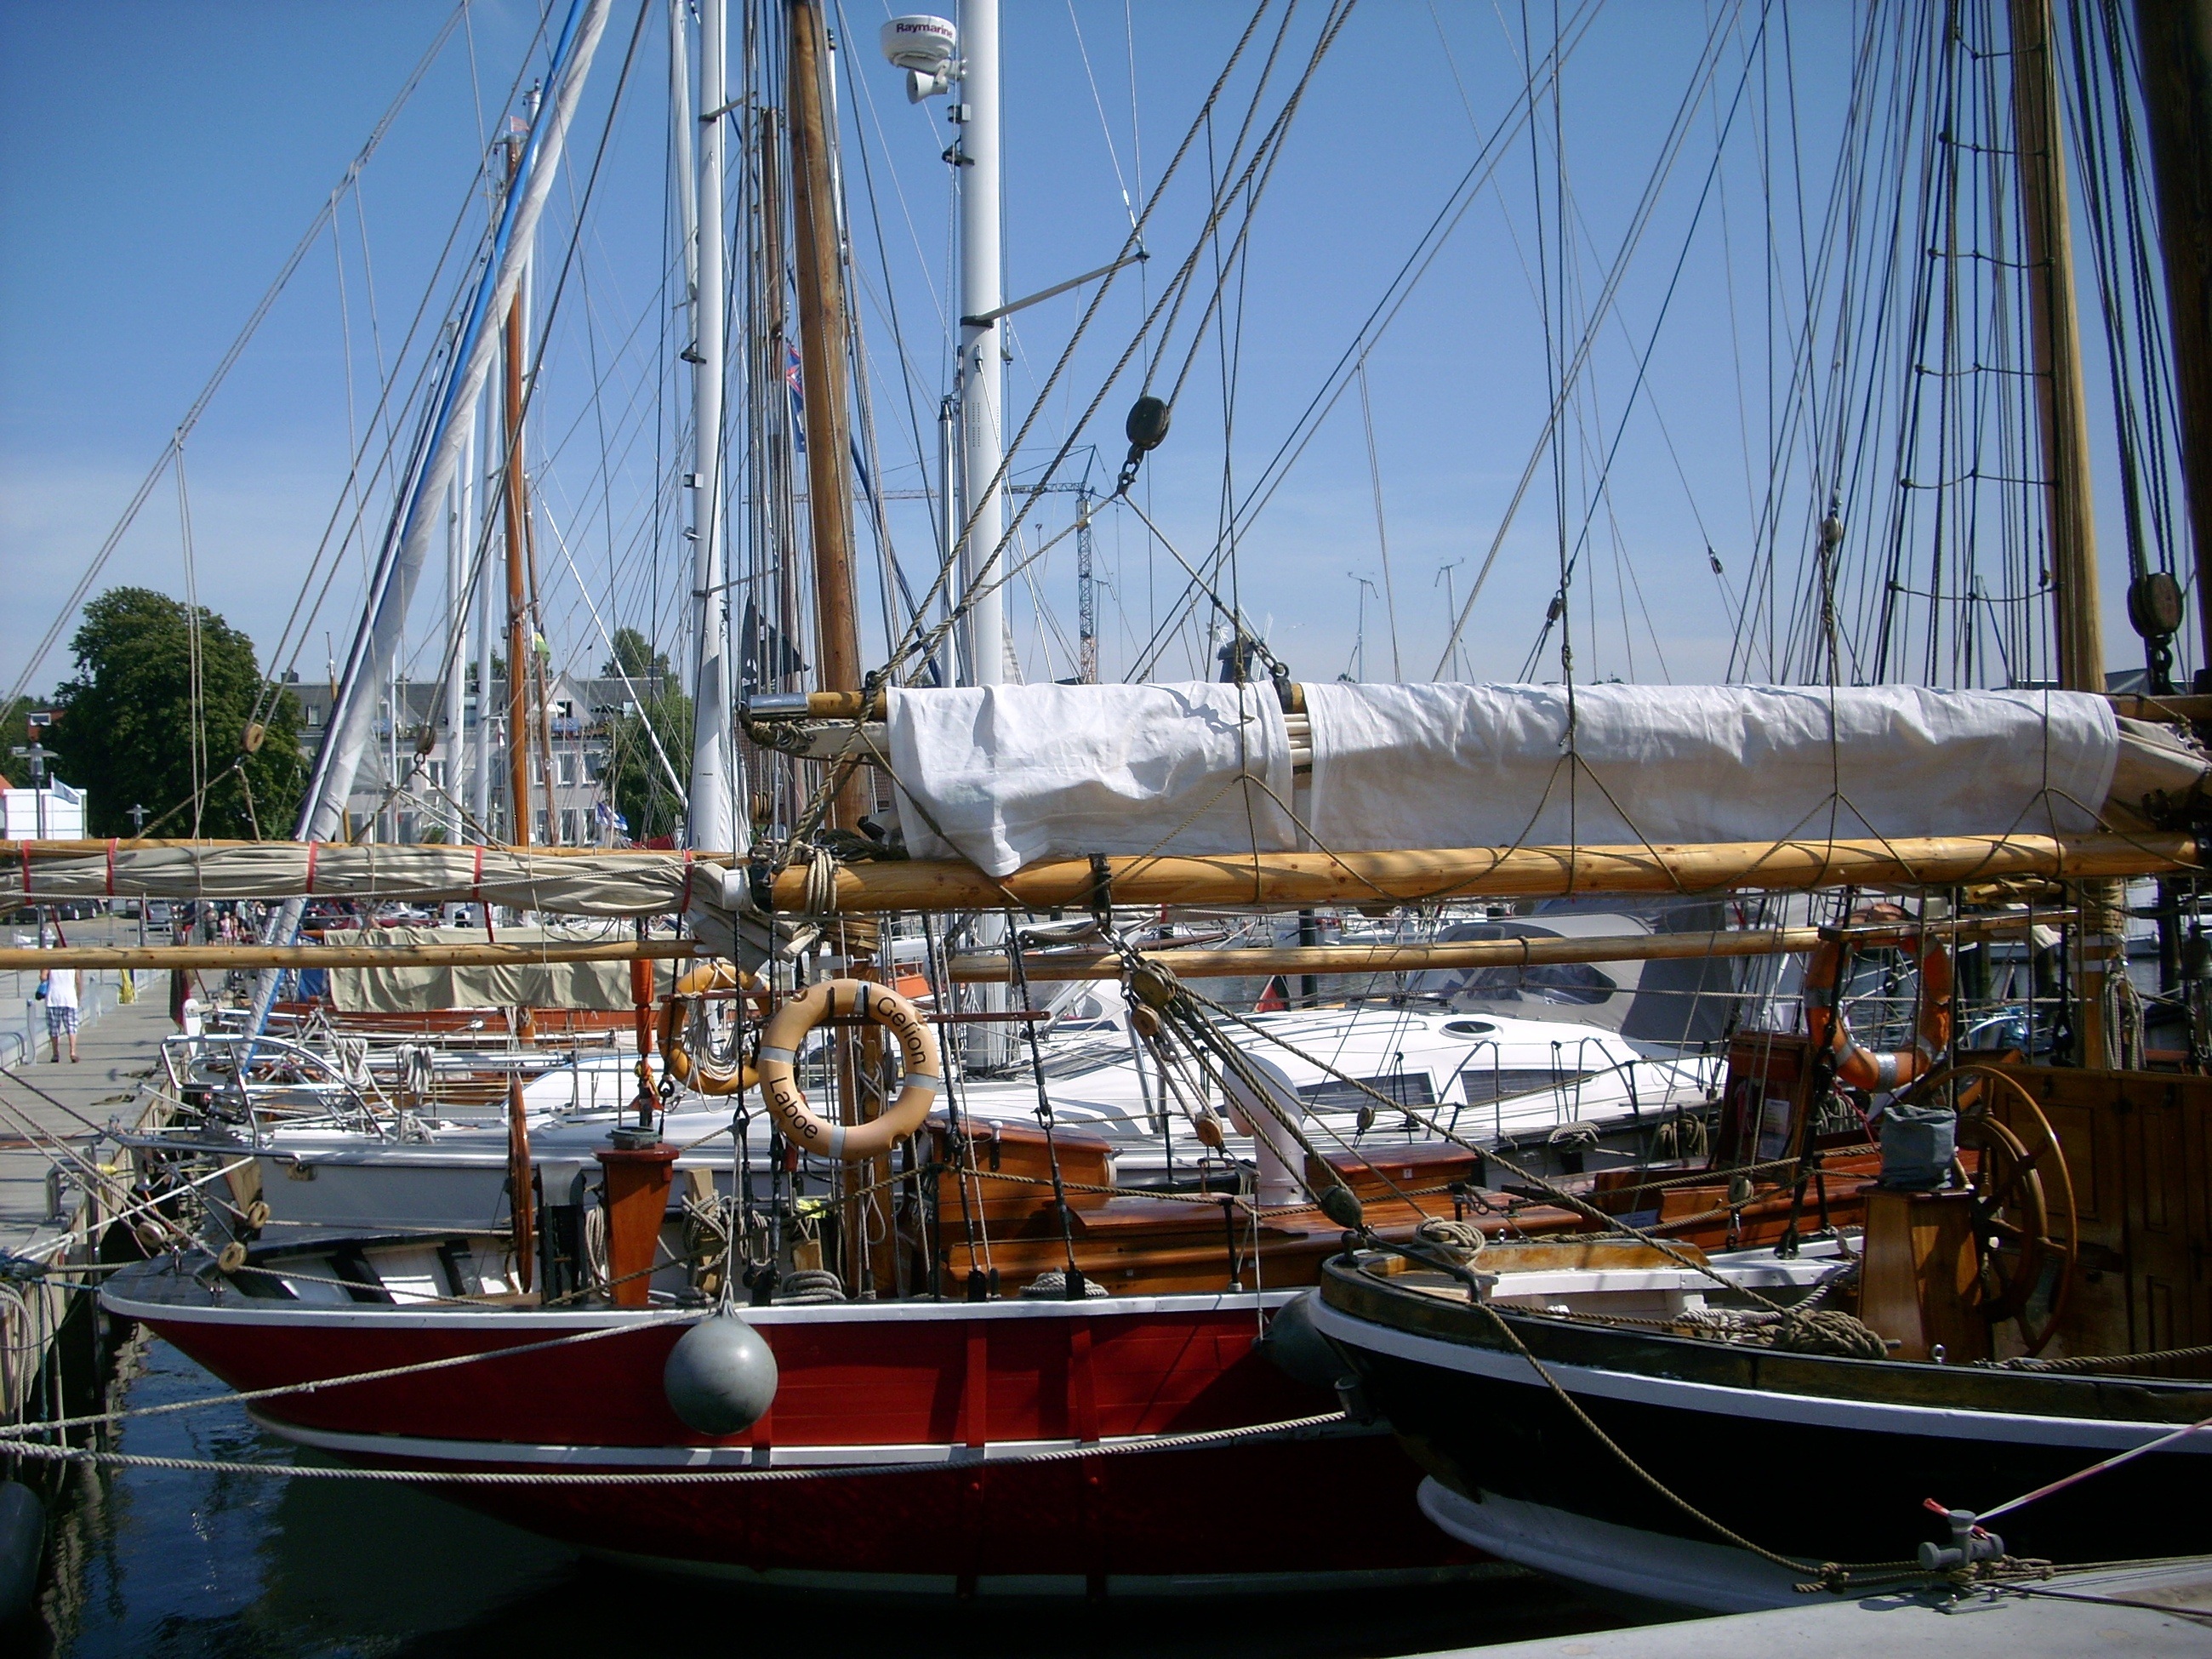
dock, boat, ship, vehicle, mast, sailing, yacht, harbor, fjord, marina, port, sailboat, sail, watercraft, schooner, windjammer, sailing ship, tall ship, laboe, kiel, sailing ships, caravel